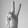
ASL letter: V